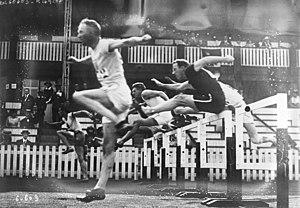
Anvers, 110 m haies [Jeux olympiques]